Spinifex pigeon

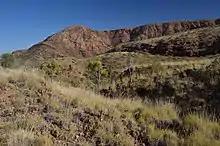
Spinifex pigeon habitat Ormiston Gorge, Northern Territory

The spinifex pigeon occurs throughout much of arid and semi-arid northern and central Australia. It lives in arid and semi-arid stony habitats on rocky hills and mountainous terrain, gorges, dry rocky creek beds and nearby gibber plains. It occupies environments which often experience extreme heat during the day, extreme cold during the night, high seasonal fluctuations in rainfall, and extended periods of severe drought. This species is most often encountered in habitats containing hummock forming grasses of the Triodia and Plectrachne genera, which are colloquially referred to as 'spinifex grasses'. These grasses may form extensive areas of grassland in comprise the understorey component of low open savannah and woodlands of Desert Oak ("Allocasuarina decaisneana"), Eucalypts and Mulga ("Acacia aneura"). Although strong associations with spinifex are reported, in some areas it is rarely sighted in spinifex and prefers other types of sparse grassland.